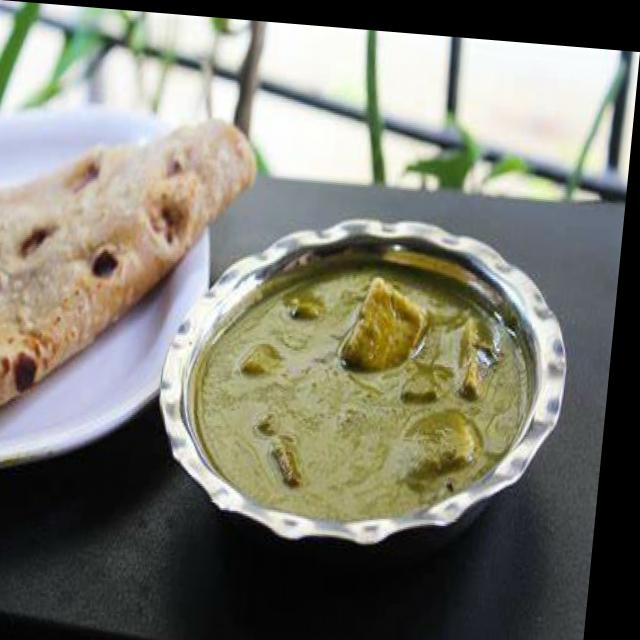
Dish: palak_paneer